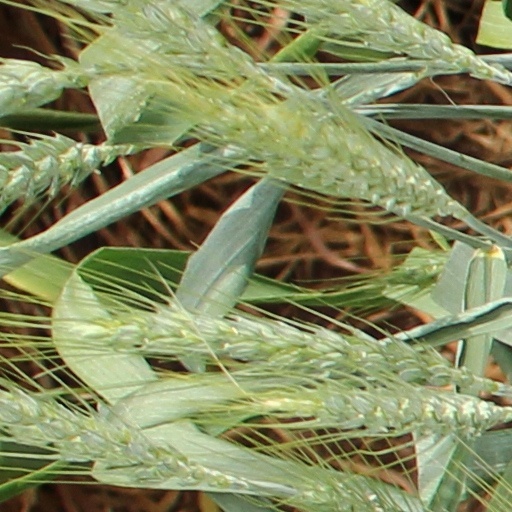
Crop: wheat